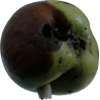
Label: Apple 12